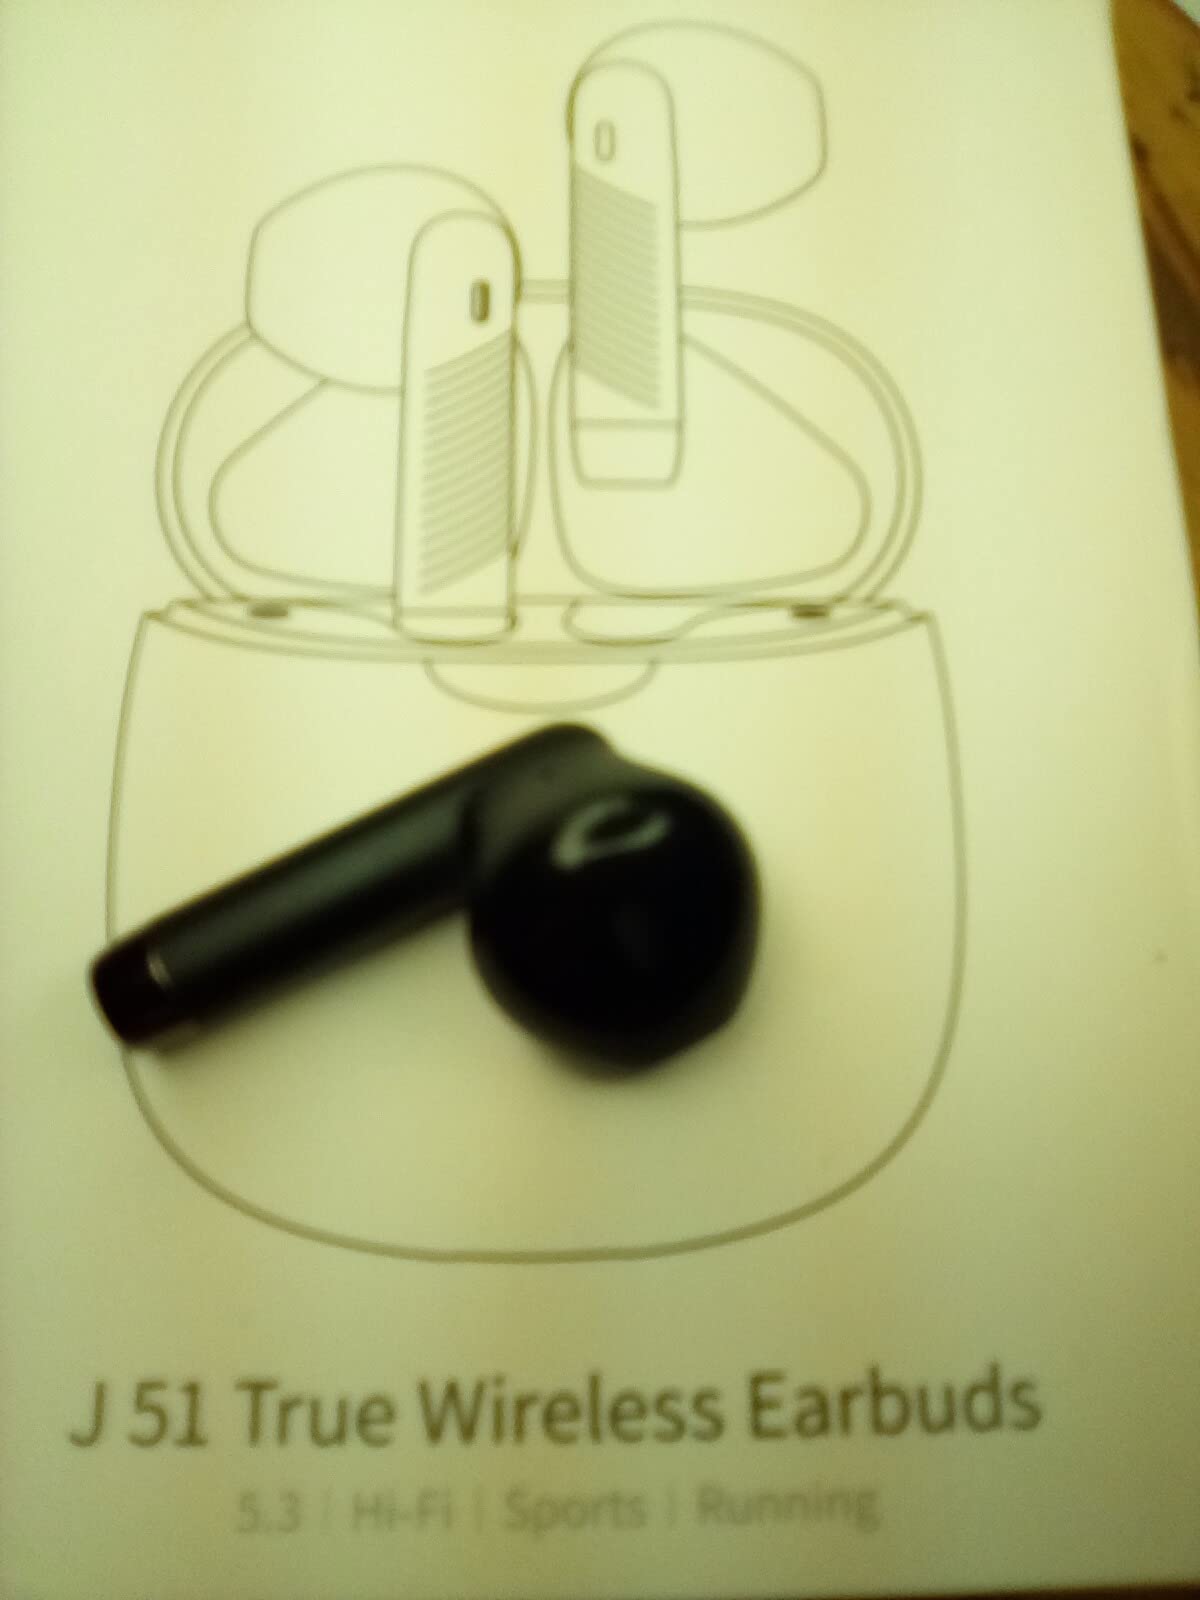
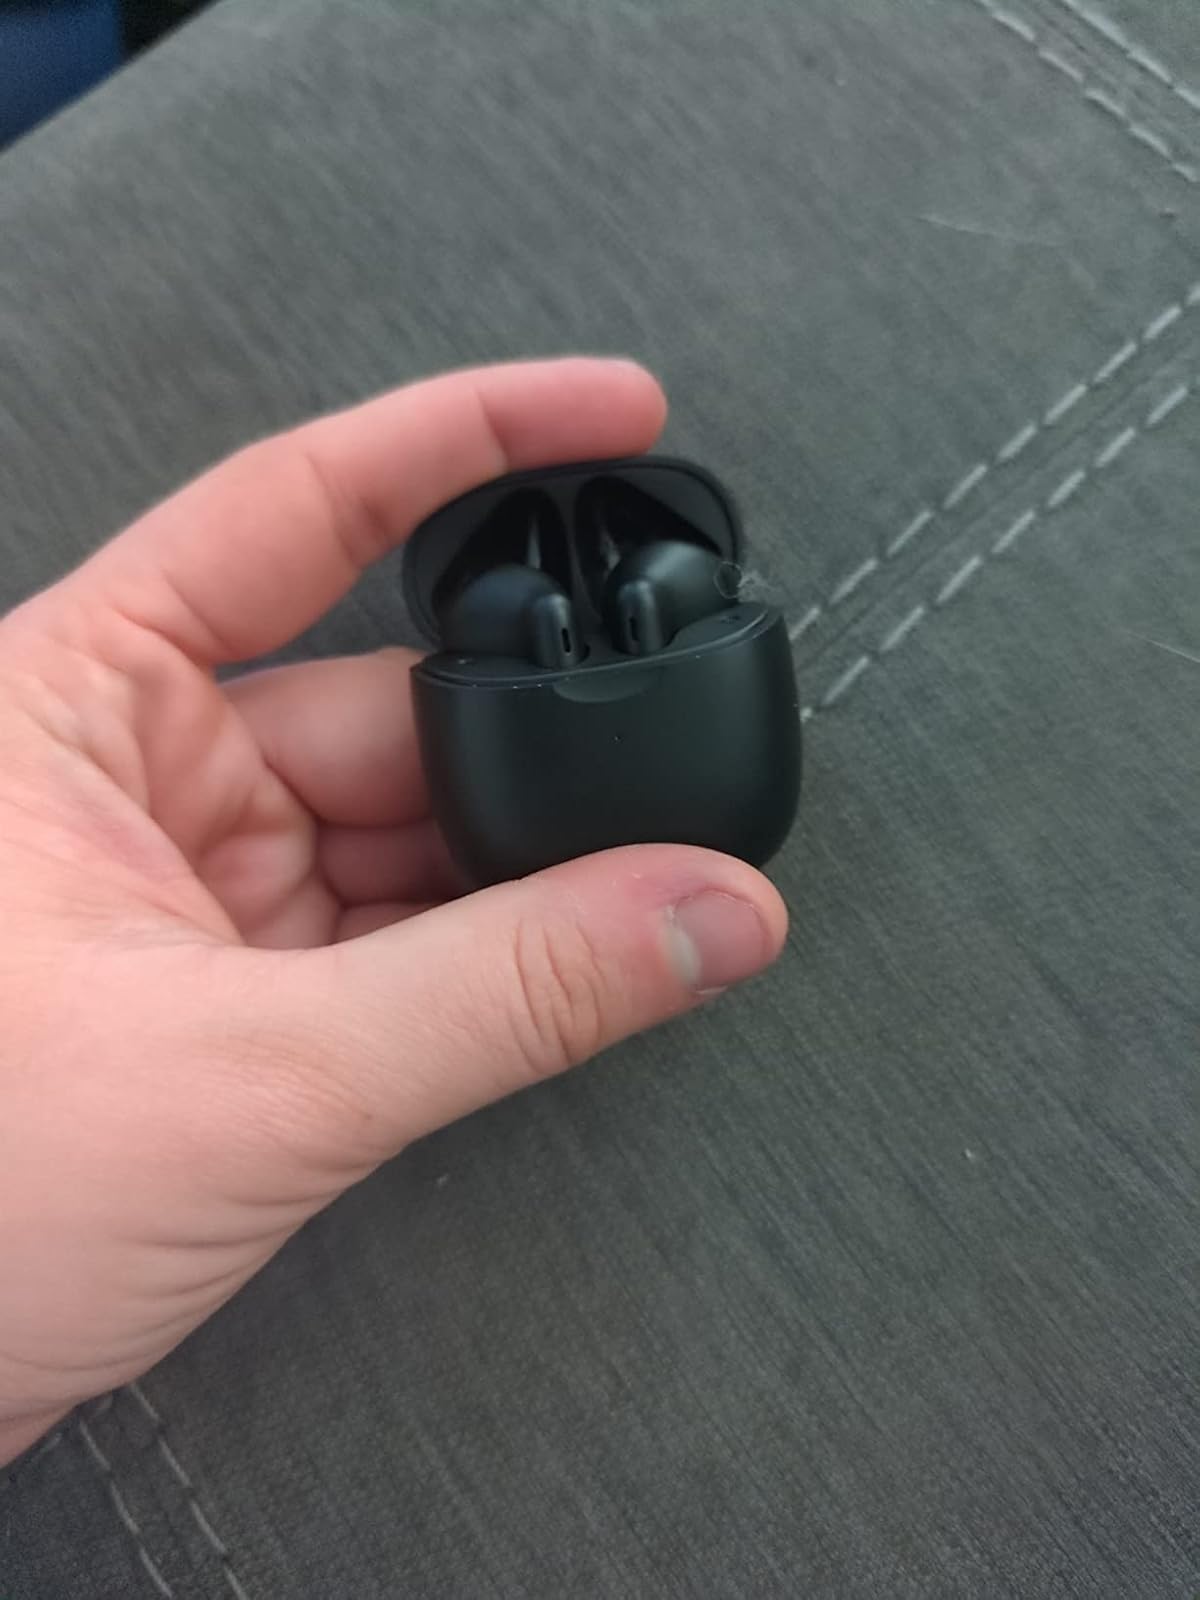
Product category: earbuds
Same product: yes